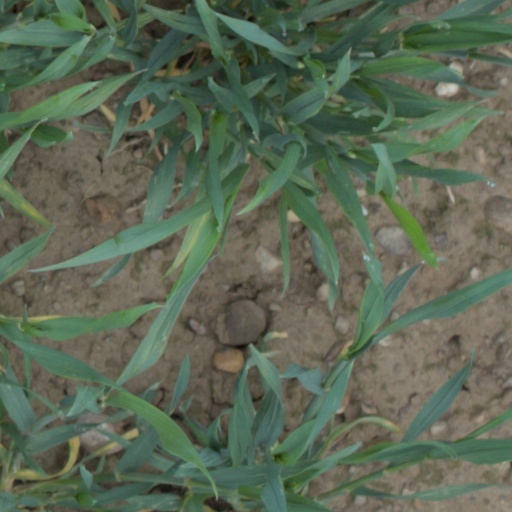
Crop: wheat